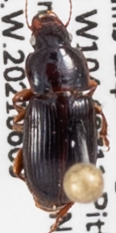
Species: Harpalus desertus
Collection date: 2021-06-09
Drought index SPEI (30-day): -0.32
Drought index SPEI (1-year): -0.39
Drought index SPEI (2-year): -0.46